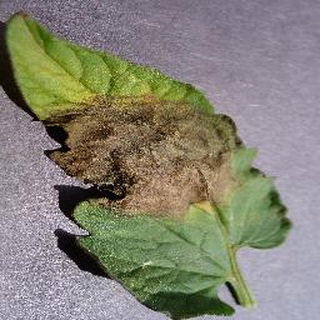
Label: tomato_late_blight